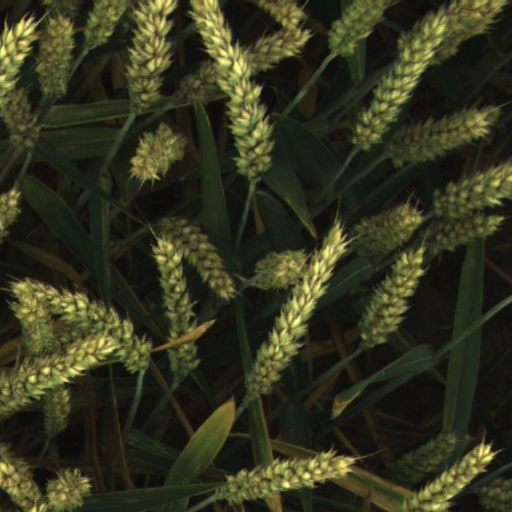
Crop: wheat